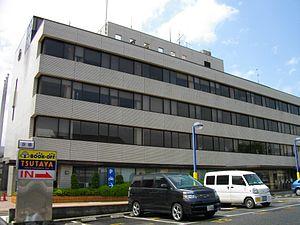
Minami est l'un des 3 arrondissements de la ville de Sagamihara, dans la préfecture de Kanagawa au Japon. Il est situé au sud-est de la ville.